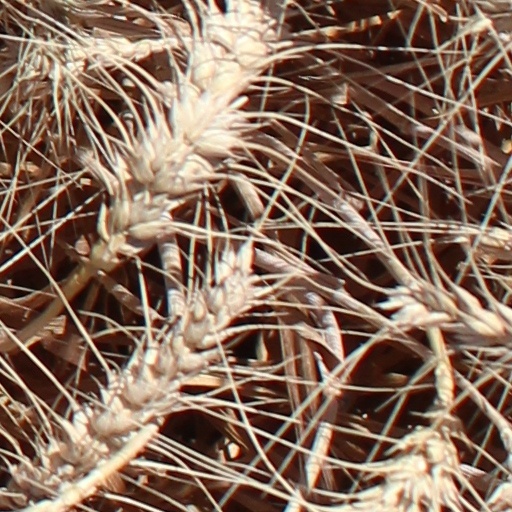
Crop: wheat